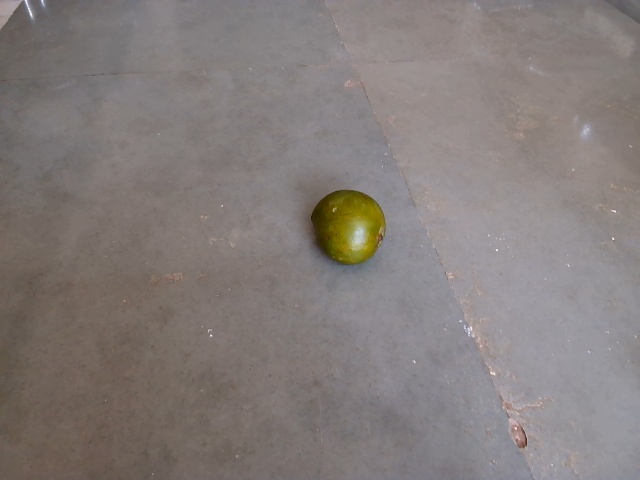
Label: Raw_Mango